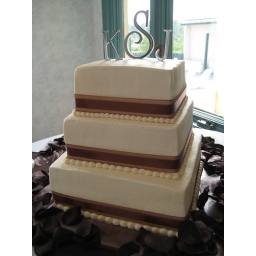
Wedding cake in Ivory Buttercream with brown ribbon